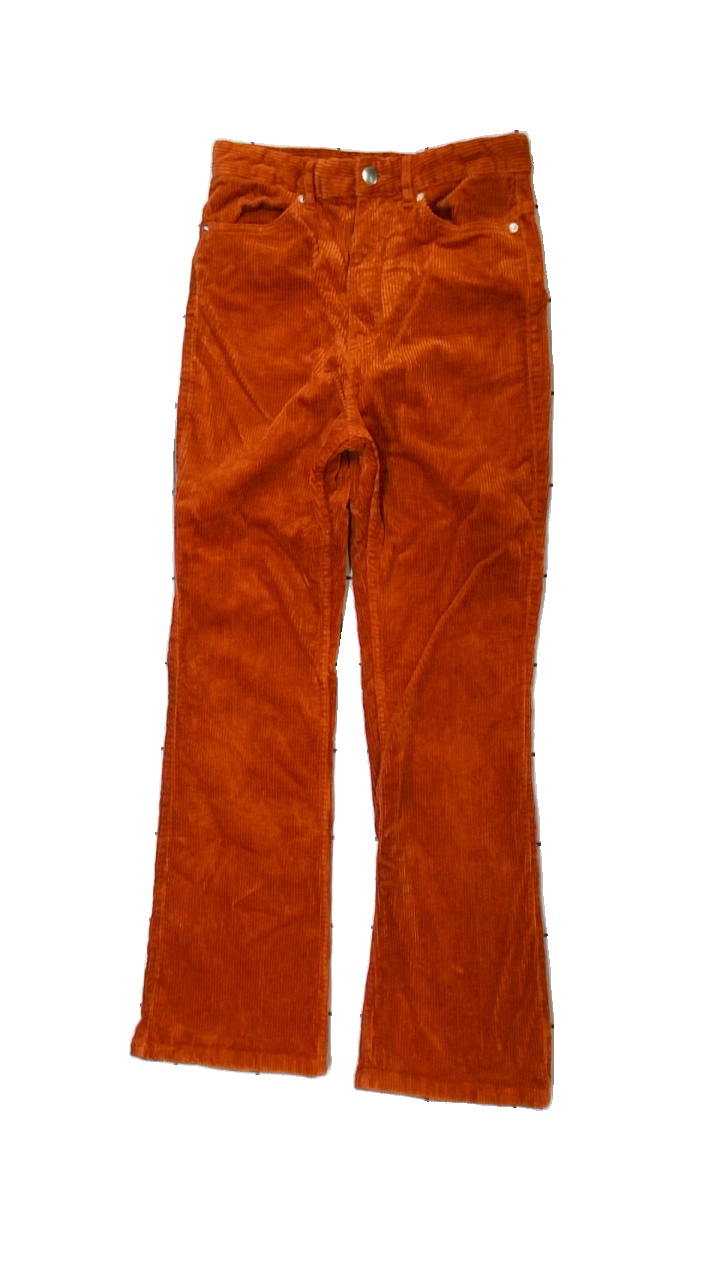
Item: Trousers (Ladies)
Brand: Monki
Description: bruna manchester byxor
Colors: Brown
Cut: Regular
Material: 100% cotton
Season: All
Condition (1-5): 5
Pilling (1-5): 5
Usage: Reuse
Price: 50-100